Clinton L. Hare

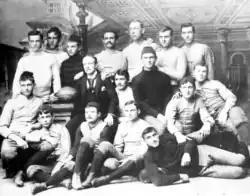
Hare's 1890 Purdue football team, pictured in "Debris 1891", Purdue yearbook

After graduating from Yale, Hare returned to Indianapolis in 1887 and became a football coach at Butler, where his teams won two successive state championships. In 1890, Hare became the third head football coach at Purdue University in West Lafayette, Indiana. He was succeeded by fellow Yale alumnus, Billy Crawford, as Butler's coach. Merrill Moores and some of Hare's other friends in Indianapolis felt that Hare had been unfair to Butler in leaving for Purdue. Crawford was also determined to "get back" at Hare, with whom he had a personal rivalry dating back to a political fight at Yale.